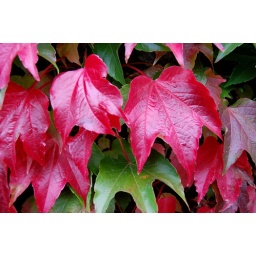
These leaves were draping the entire wall of my favorite old abandoned building in town.